Billiou–Stillwell–Perine House

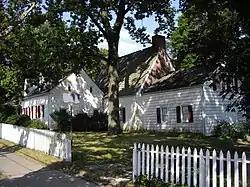
Billiou–Stillwell–Perine House

The Billiou–Stillwell–Perine House is a Dutch Colonial structure and the oldest standing building on Staten Island, New York.